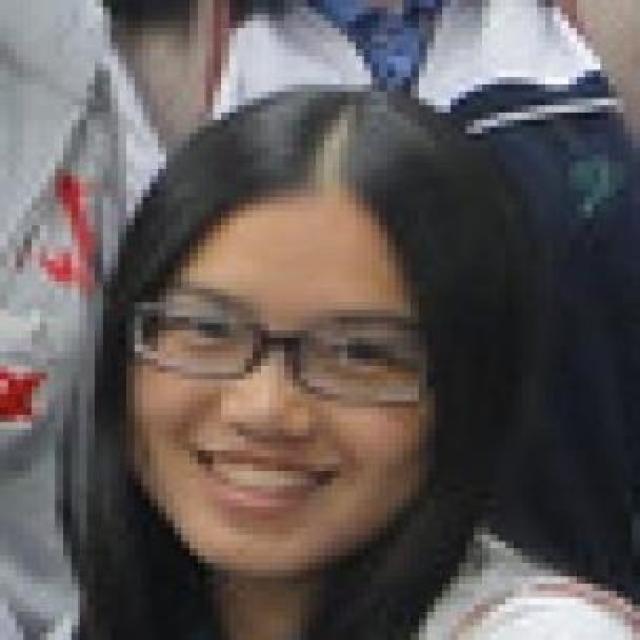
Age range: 13-20